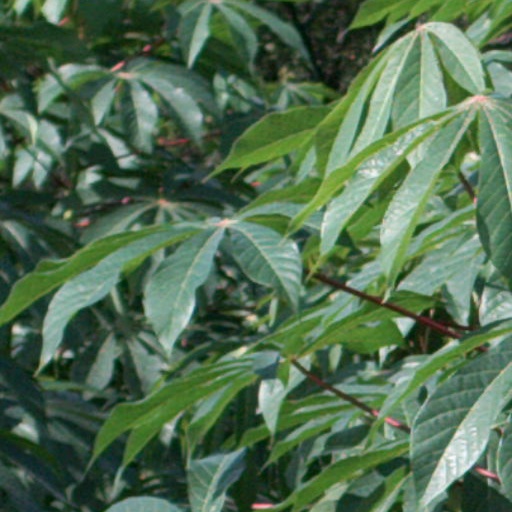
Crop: cassava